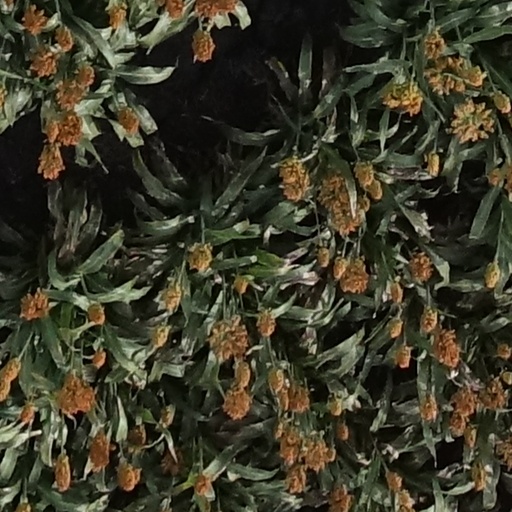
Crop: sorghum